Rag-and-bone man

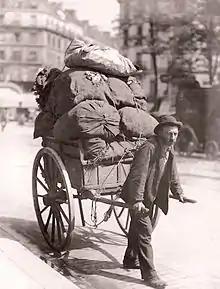
Rag-and-bone man in Paris in 1899 (Photo Eugène Atget)

In the UK, 19th-century rag-and-bone men scavenged unwanted rags, bones, metal and other waste from the towns and cities in which they lived. Henry Mayhew's 1851 report "London Labour and the London Poor" estimates that in London, between 800 and 1,000 "bone-grubbers and rag-gatherers" lived in lodging houses, garrets and "ill-furnished rooms in the lowest neighbourhoods."